Sergei Shoigu

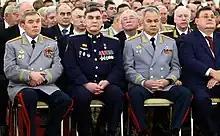
Shoigu, Alexander Bastrykin, Valery Gerasimov and other prominent figures of the Putin regime at the award ceremony on 8 December 2022

On 23 February 2022, the European Union considered Shoigu responsible for actively supporting and implementing actions and policies that undermine and threaten the territorial integrity, sovereignty and independence of Ukraine as well as the stability or security in Ukraine. Therefore the European Union added Shoigu to the list of natural and legal persons, entities and bodies set out in Annex I to Regulation (EU) No 269/2014.